Answer in natural language. Consider the 3D positions of the objects in the scene and not just the 2D positions in the image. Is the centerpoint of  Laptop at a higher height than black square desk? Choose between the following options: yes or no
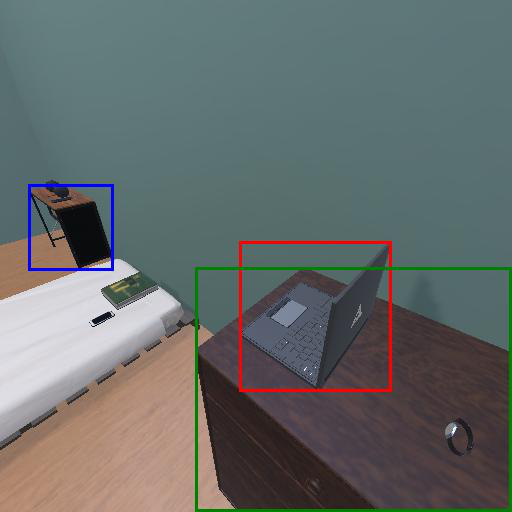
<answer>yes</answer>